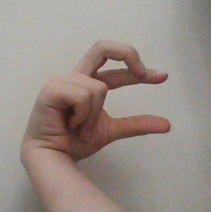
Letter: thal